2006 Liberal Party of Canada leadership election

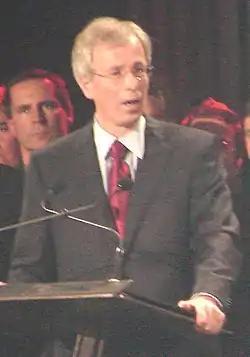
Stéphane Dion, making his acceptance speech after winning the party leadership.

In 2006, the Liberal Party of Canada held a leadership election to choose a successor to outgoing leader Paul Martin. Martin had announced that he would not lead the Liberals into another election, following his party's defeat in the 2006 federal election in Canada. The party's biennial convention, already scheduled to occur from November 29 to December 1, 2006, in Montreal's Palais des congrès, was followed by the party's leadership convention at the same venue occurring December 2 to December 3, 2006.